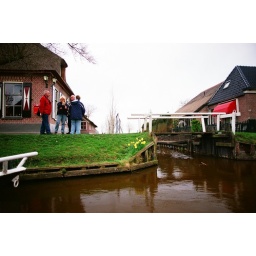
Giethoorn boat trip 4.8 x chilly sheep picnic in the car